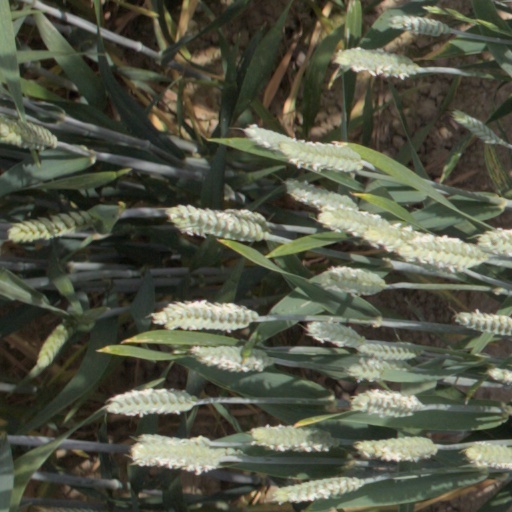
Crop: wheat